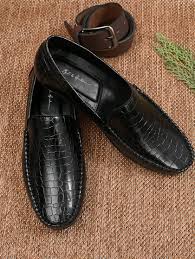
Label: Boat